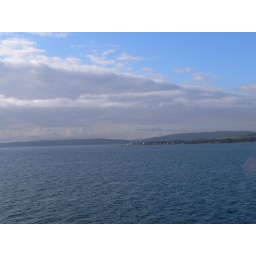
Bute and some more ships in the distance. There is also blue sky which may mean no more rain !